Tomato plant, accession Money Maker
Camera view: bottom (45 deg); turntable rotation: 90 degrees
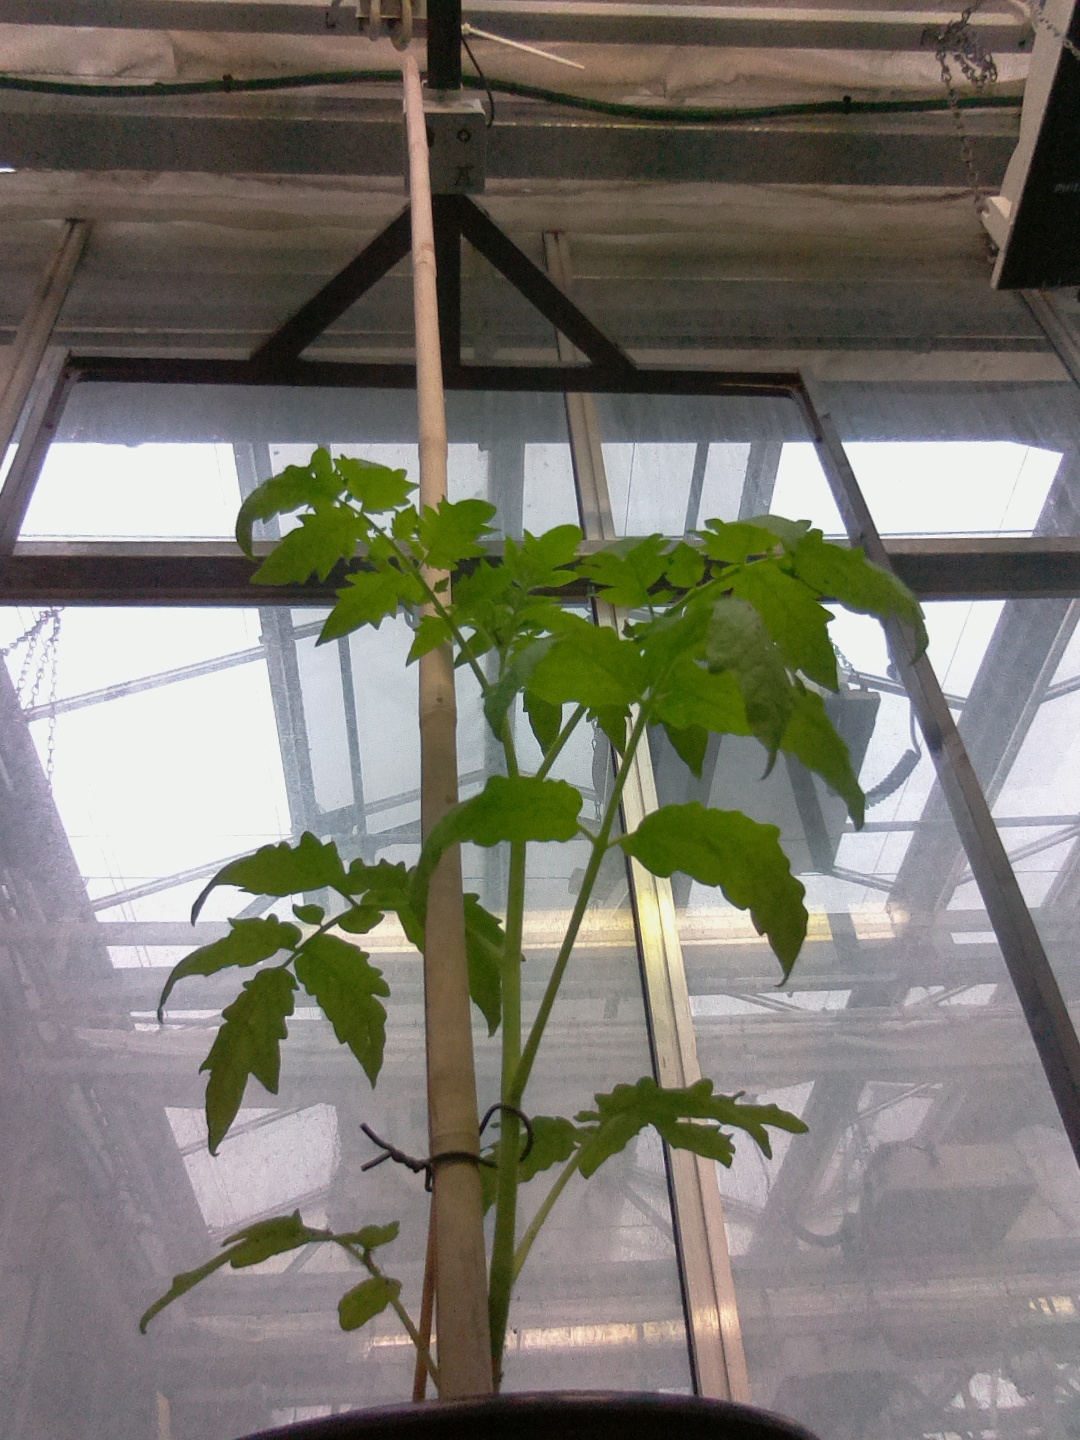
BBCH growth stage 13: 6 of true leaves visible